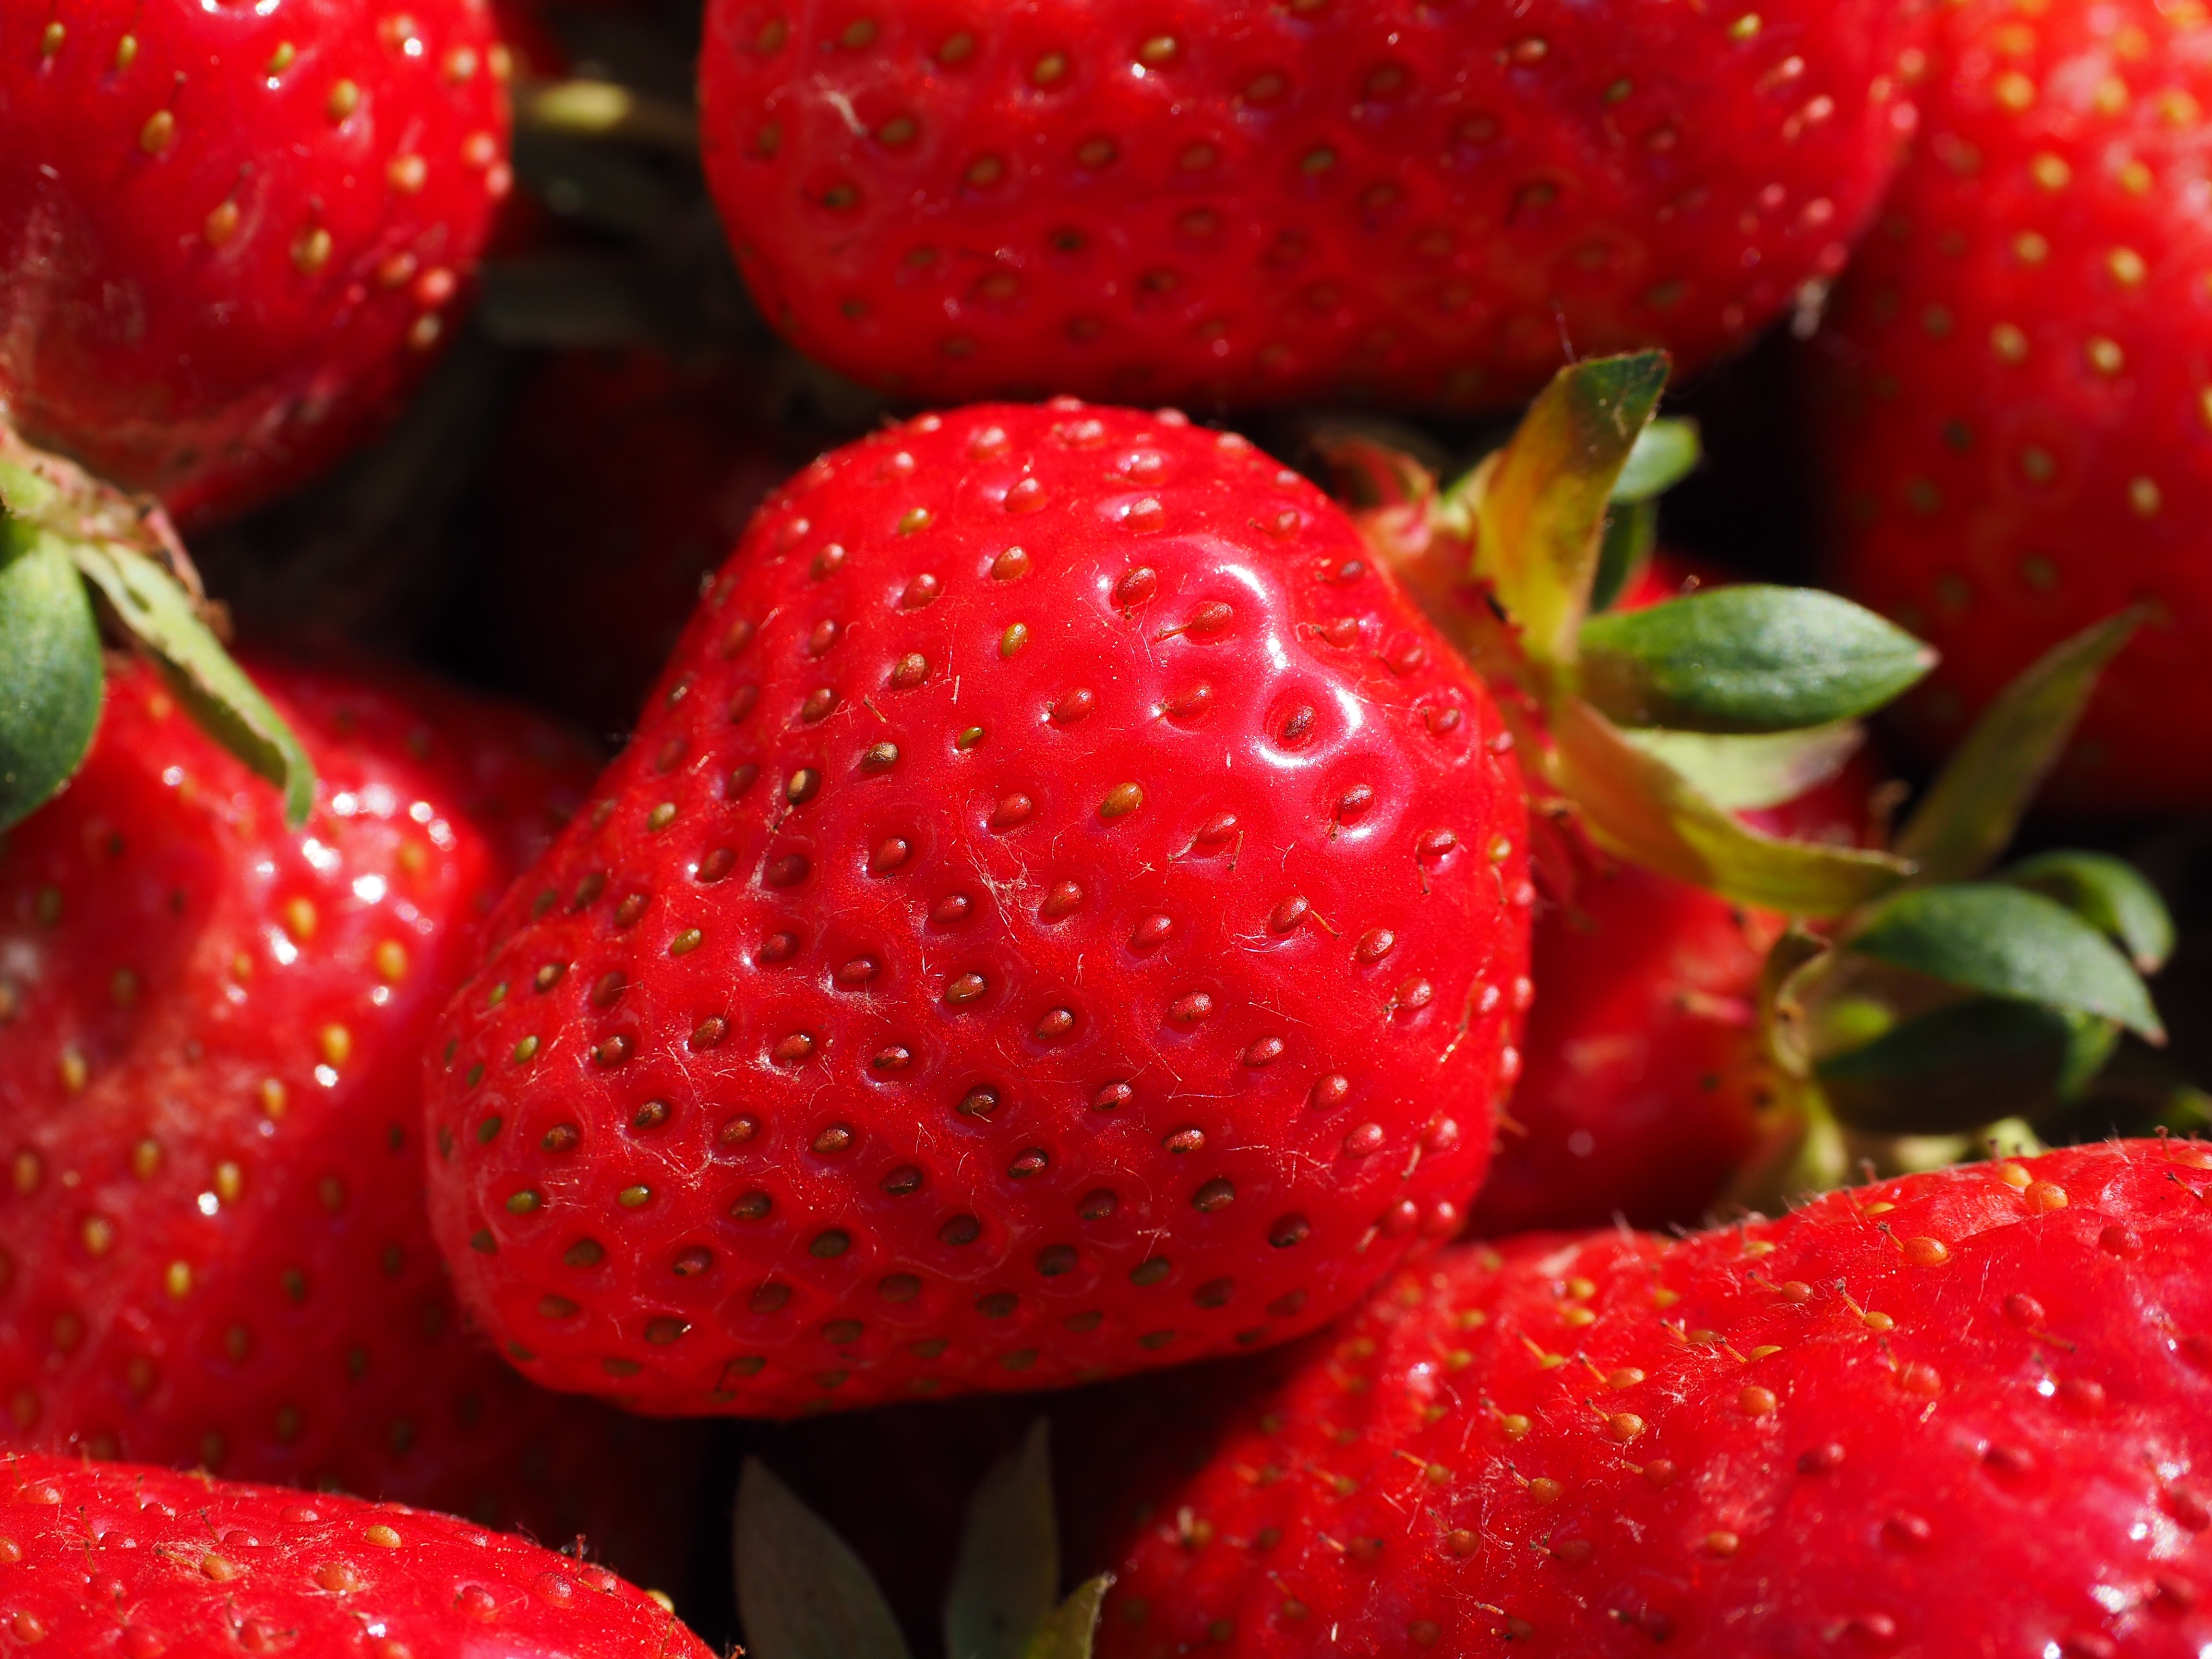
plant, fruit, sweet, petal, ripe, food, red, produce, delicious, strawberry, tasty, strawberries, vitamins, fruity, collective nut fruit, garden strawberry, strawberry fruit, frutti di bosco